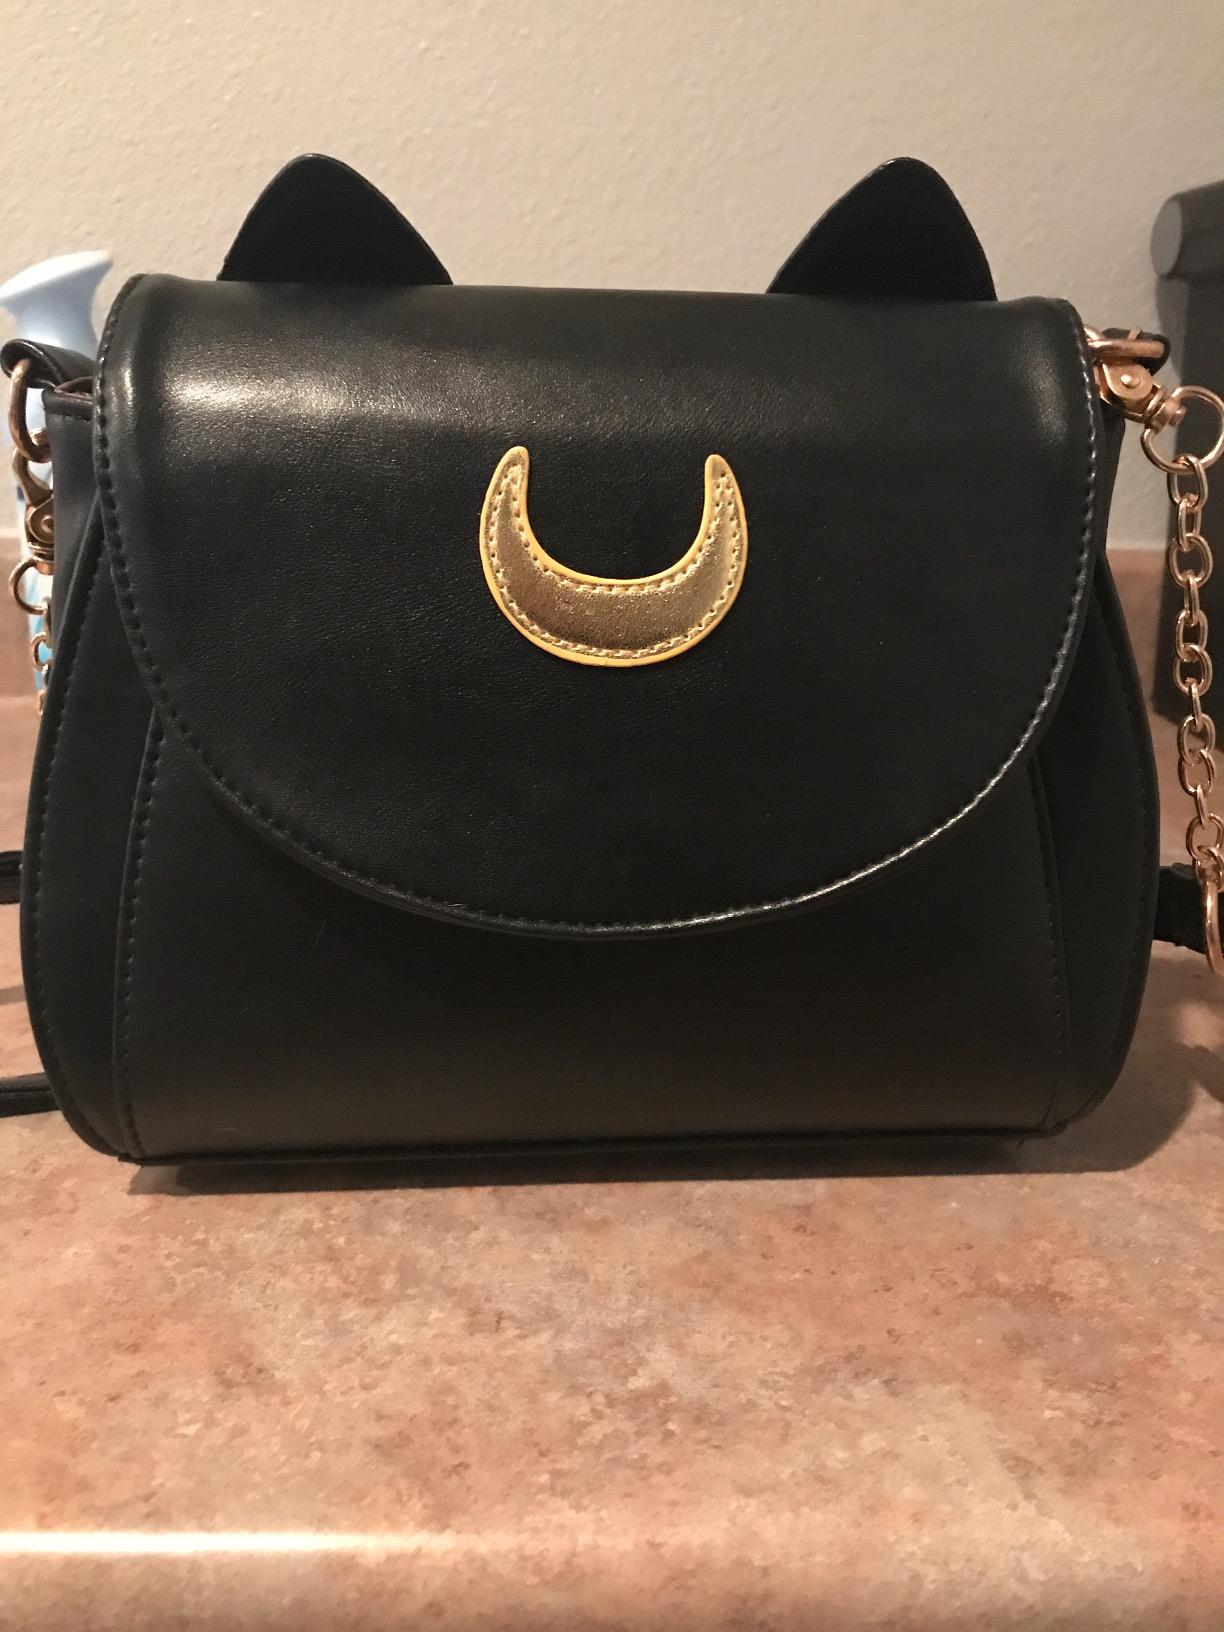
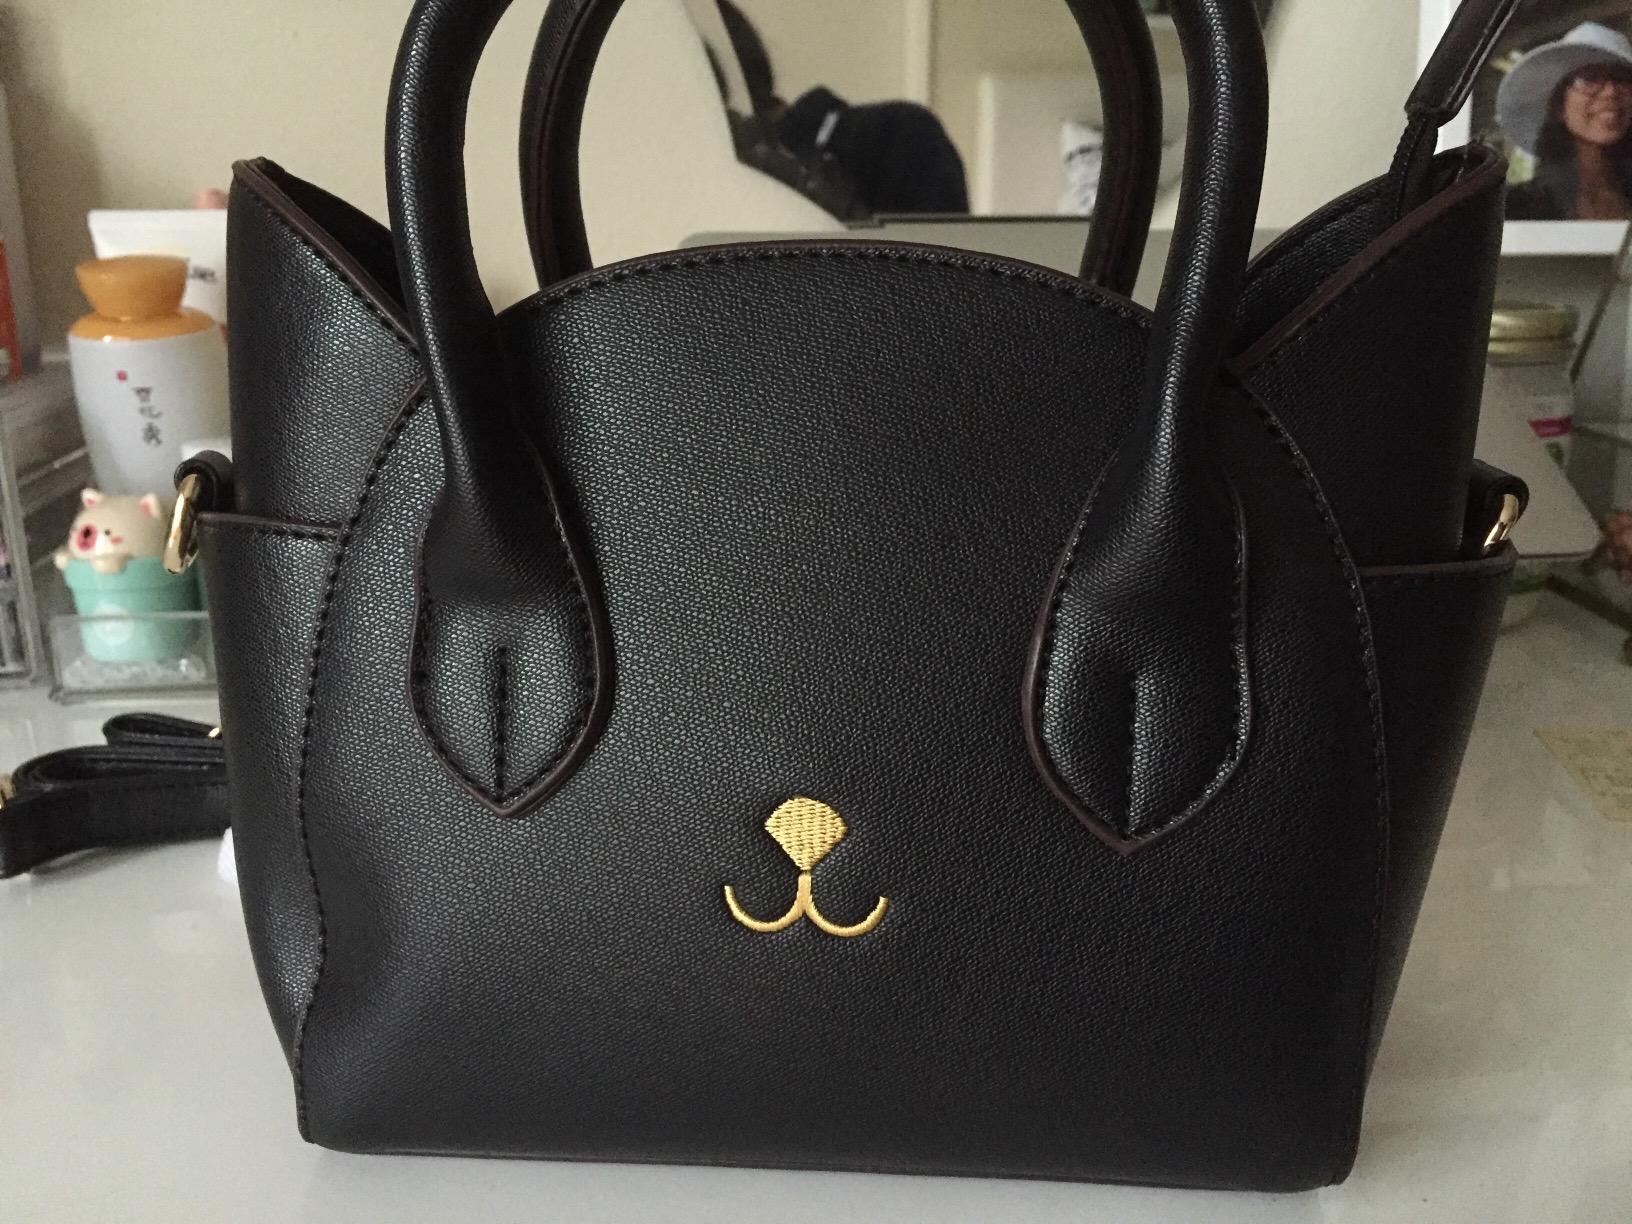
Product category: accessories_handbag
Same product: no